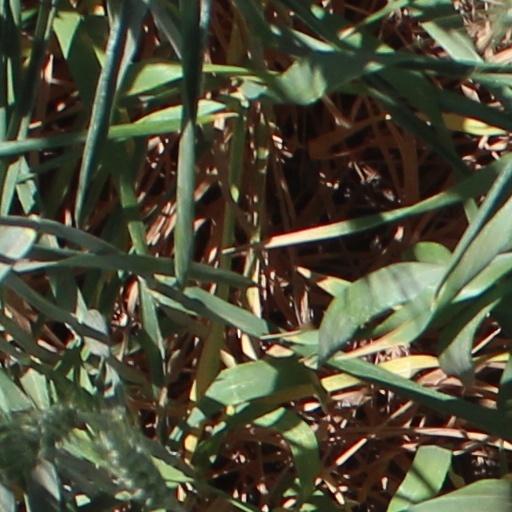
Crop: wheat